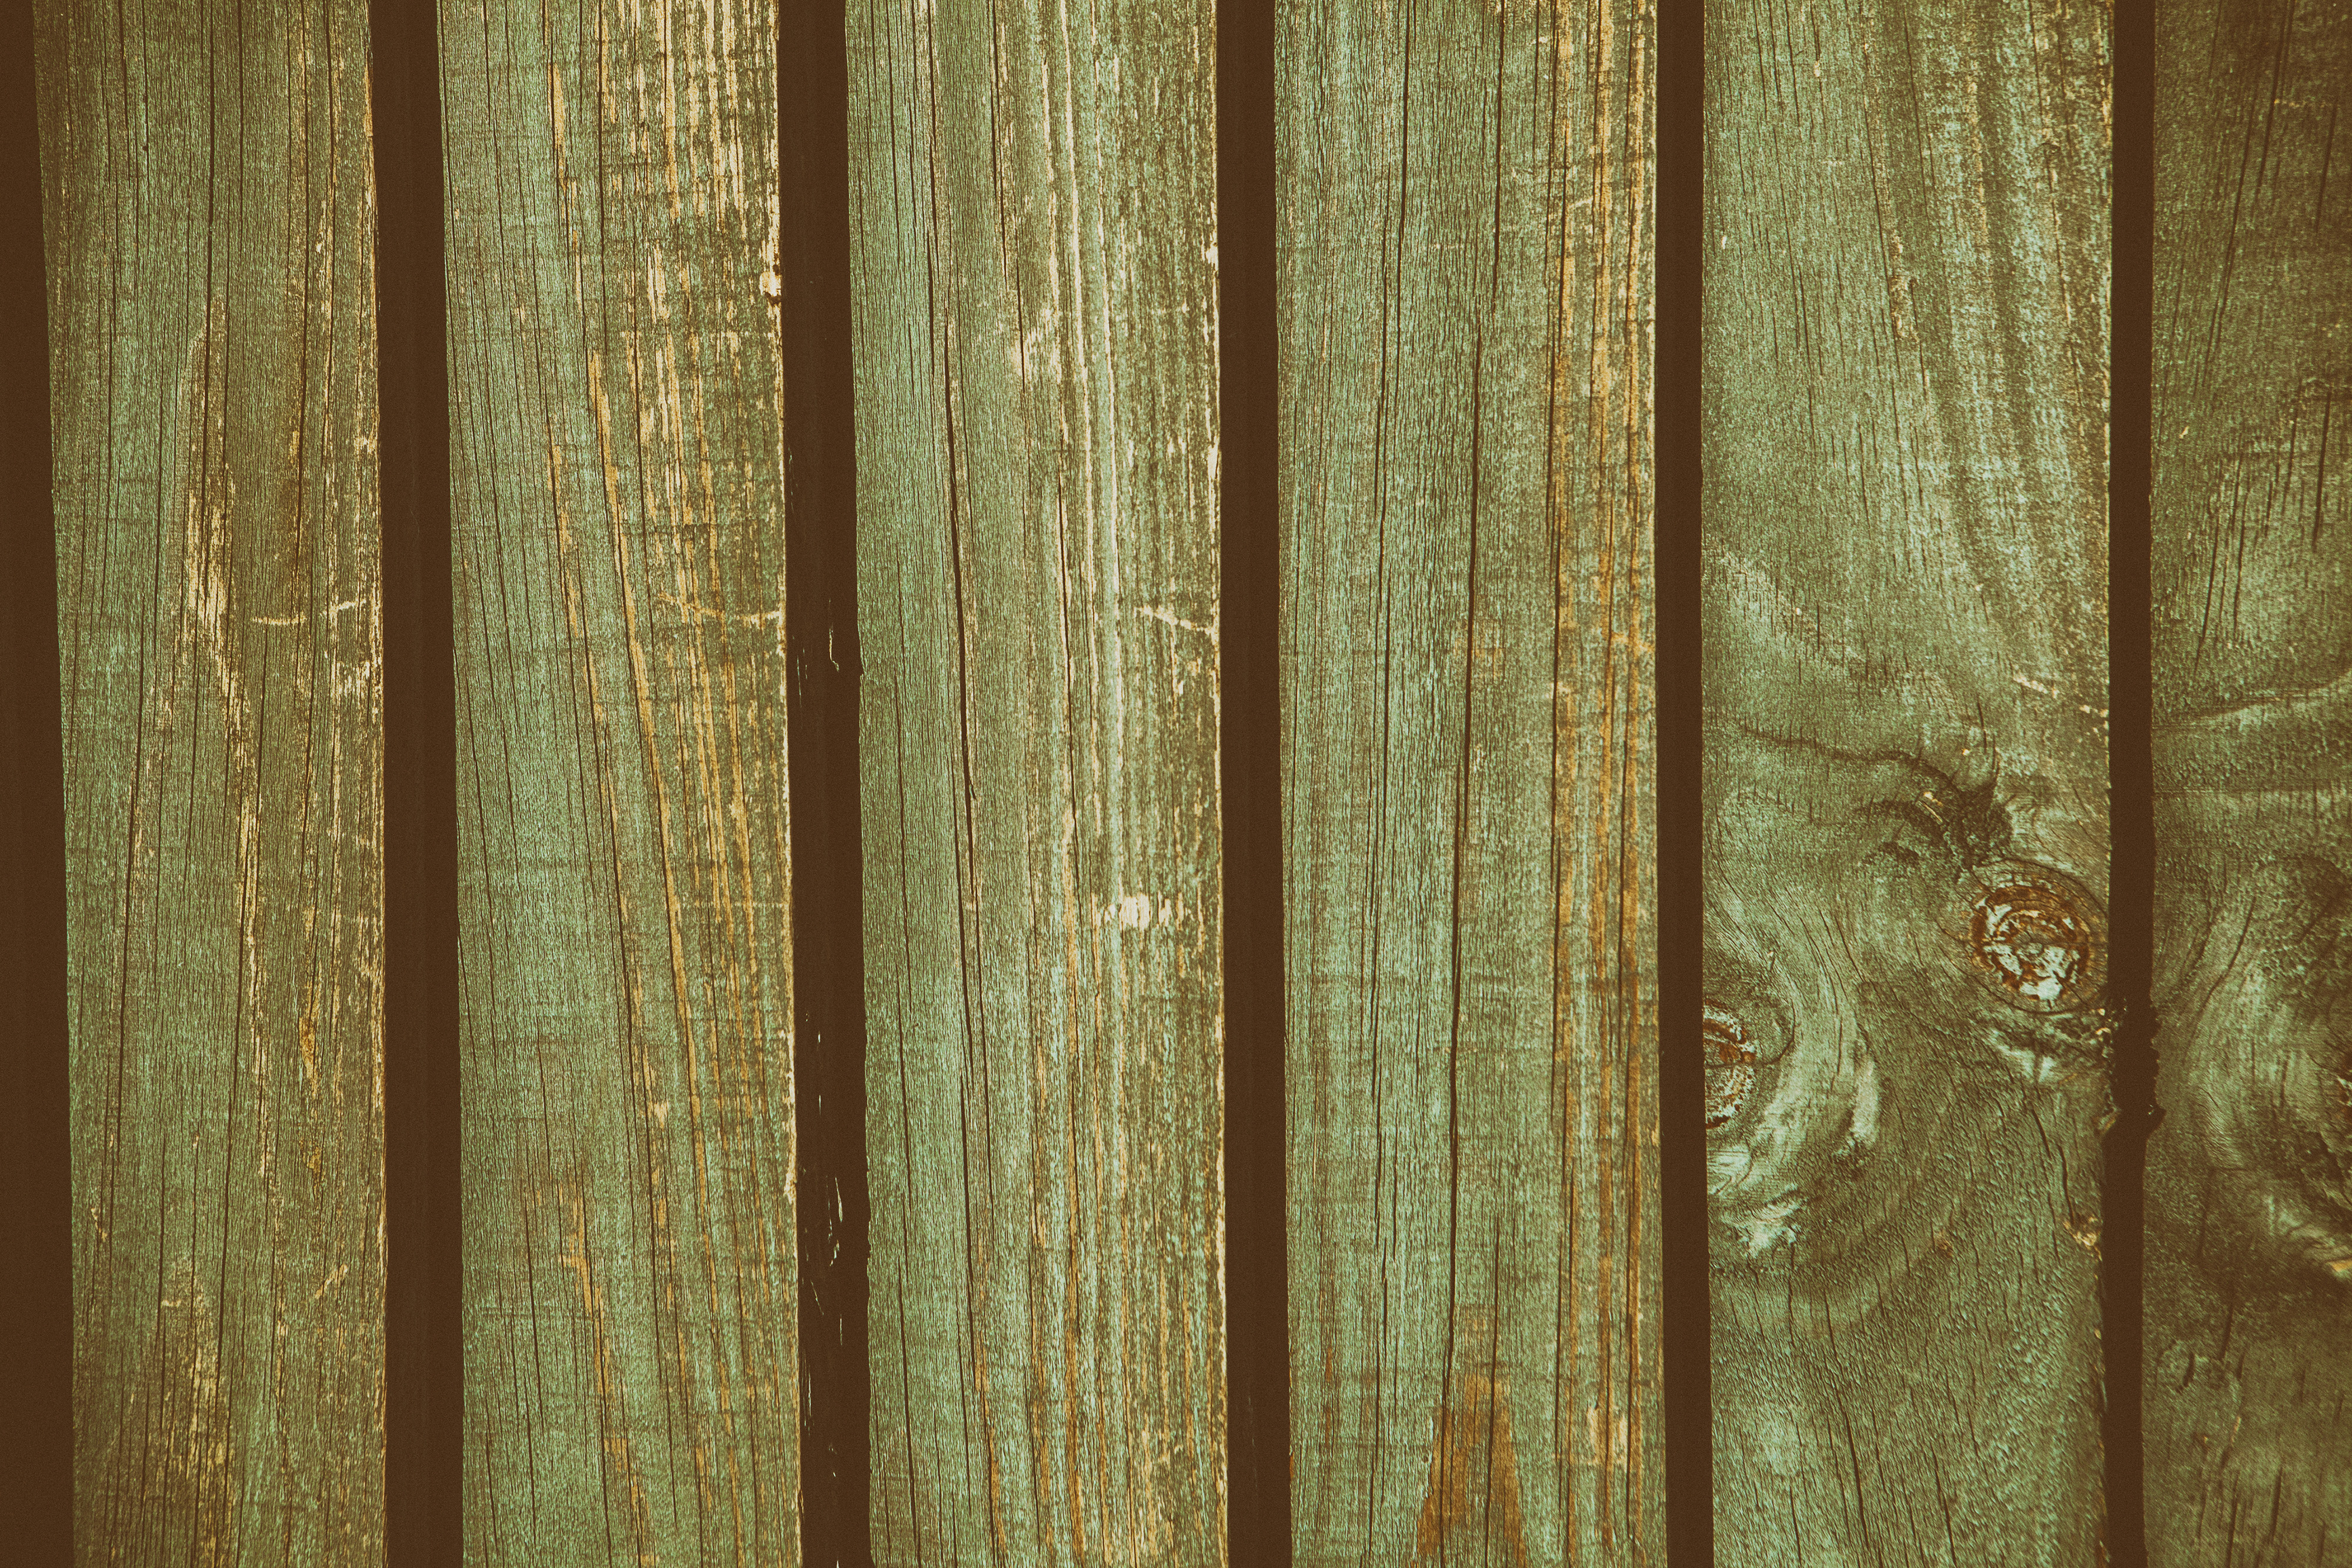
wood, green, brown, line, plank, wood stain, tree, pattern, wallpaper, hardwood, plant, forest